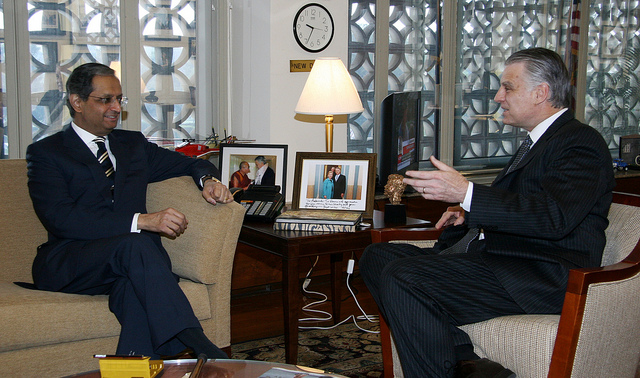
user: Given an image and a question. Answer the question in a short answer. Question: What type of profession are these people in? Short Answer:
assistant: politic